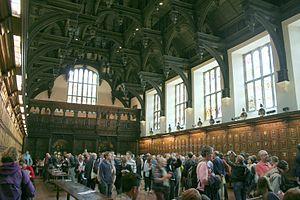
Le Golden Hind, ou Golden Hinde, est un galion corsaire anglais connu pour son périple autour du globe entre 1577 et 1580 sous les ordres de Francis Drake.